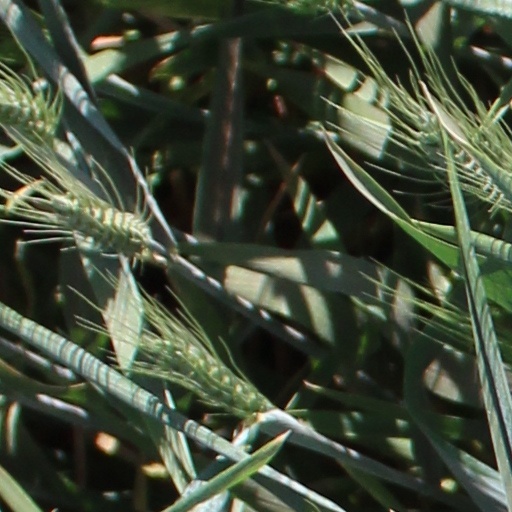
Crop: wheat